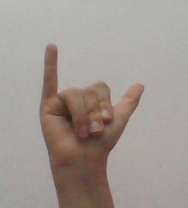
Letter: ya